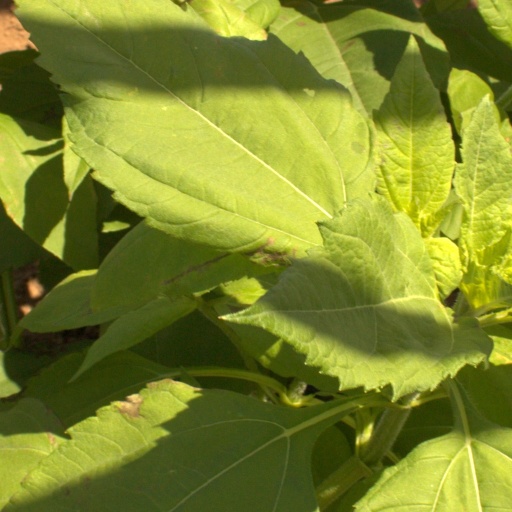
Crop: Jerusalem artichoke